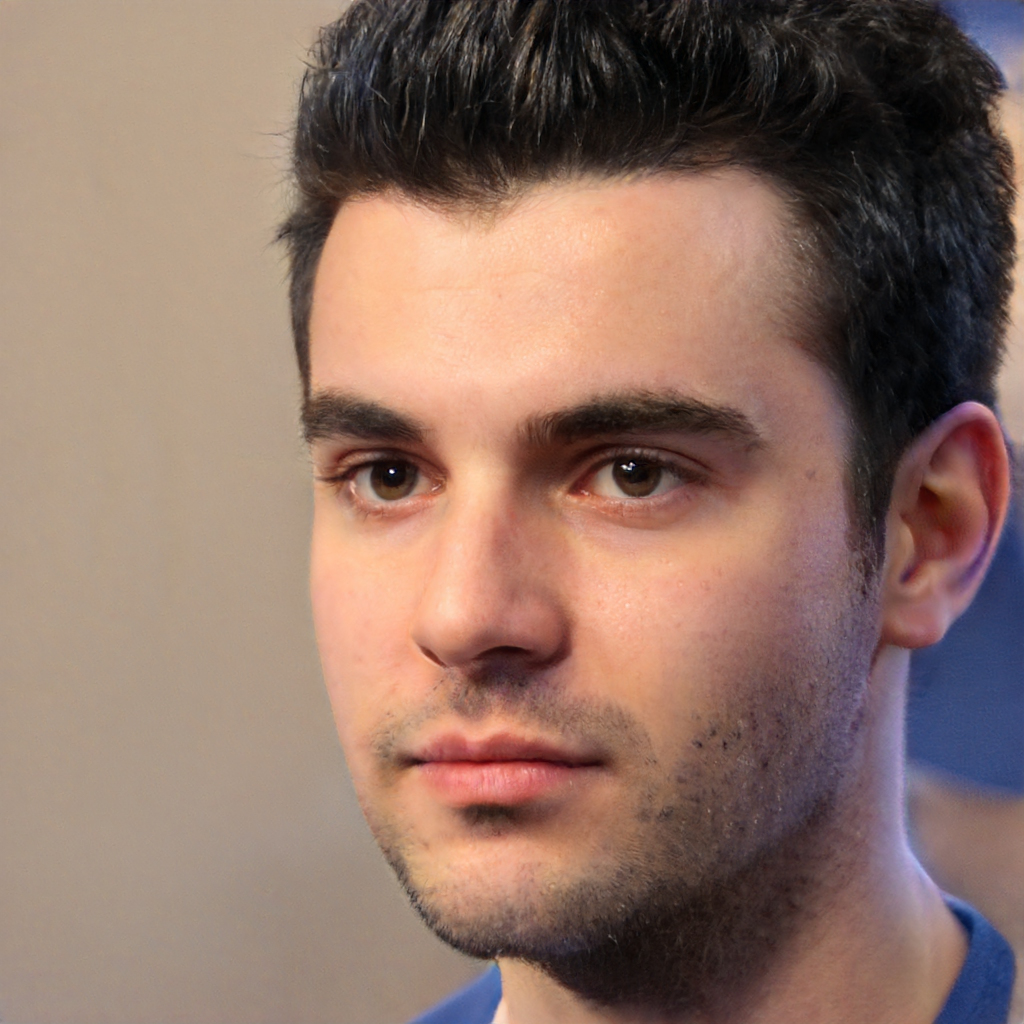
Gender: Male